Harpocrates

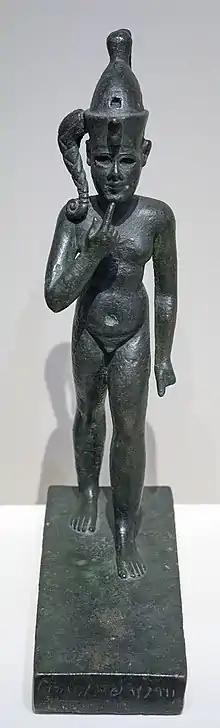
One of two known Phoenician Harpocrates statues

Harpocrates (Phoenician: 𐤇𐤓𐤐𐤊𐤓𐤈, ḥrpkrṭ, "harpokratēs") is the god of silence, secrets and confidentiality in the Hellenistic religion developed in Ptolemaic Alexandria (and also an embodiment of hope, according to Plutarch). Greeks adapted Harpocrates from the Egyptian child-god Horus, who represented the newborn sun, rising each day at dawn. The name "Harpocrates" originated as a Hellenization of the Egyptian "Har-pa-khered" or "Heru-pa-khered", meaning "Horus the Child".